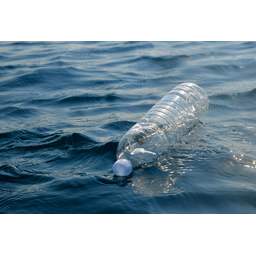
Label: plastic